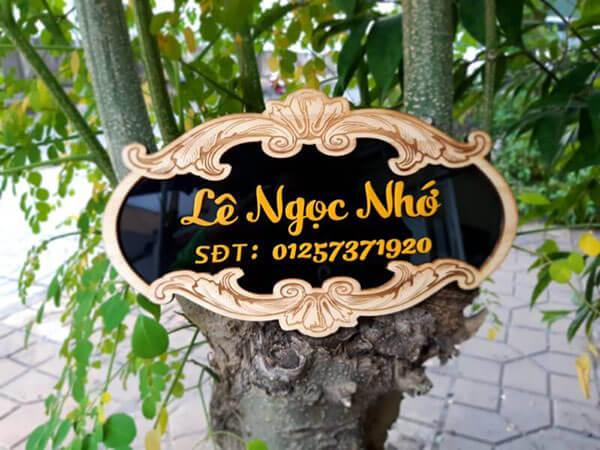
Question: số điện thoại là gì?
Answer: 01257371920